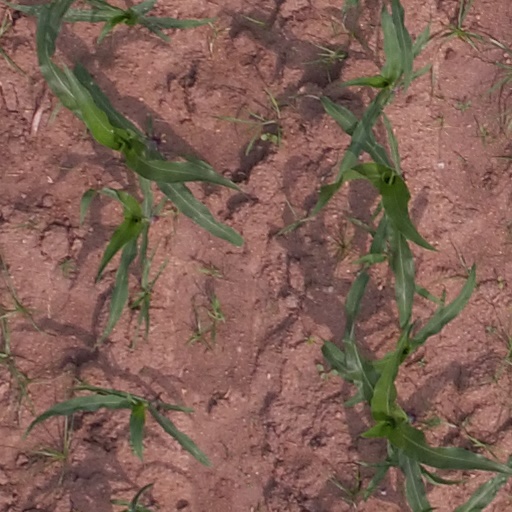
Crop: maize; corn